Fungicide use in the United States

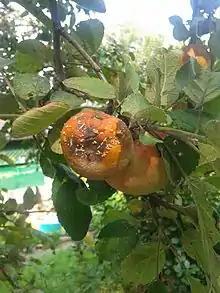
Brown Rot on Apple

Spraying for control of fungal diseases of apples started in the U.S. some time between 1880 and 1905.